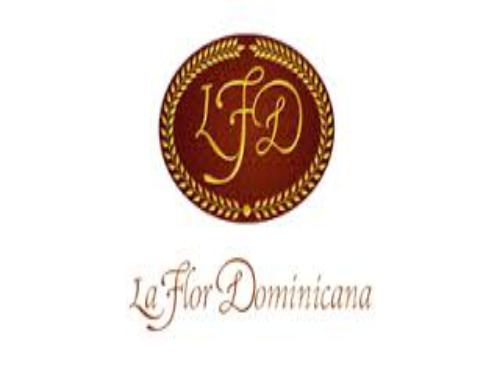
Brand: La Flor Dominicana
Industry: Necessities